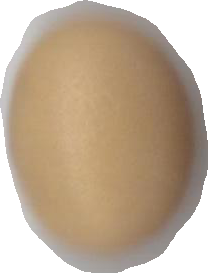
Variety: Anjasmoro